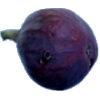
Label: Fig 1